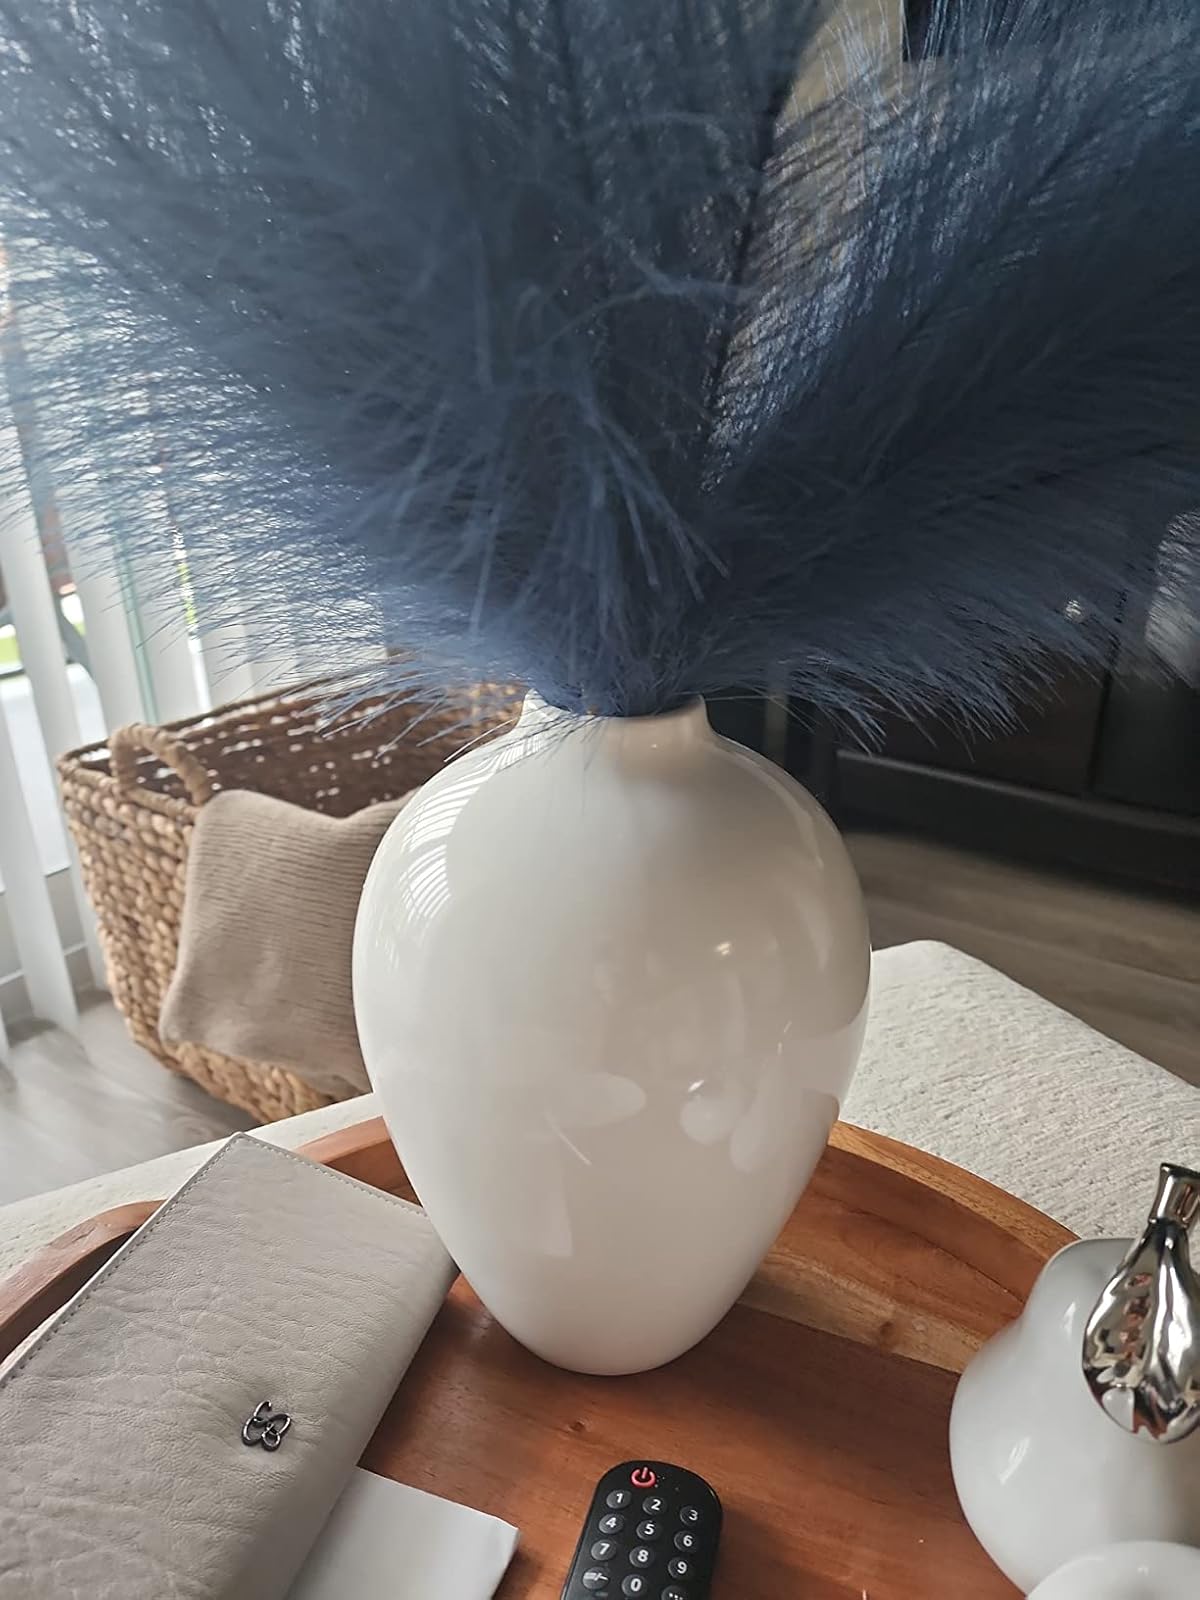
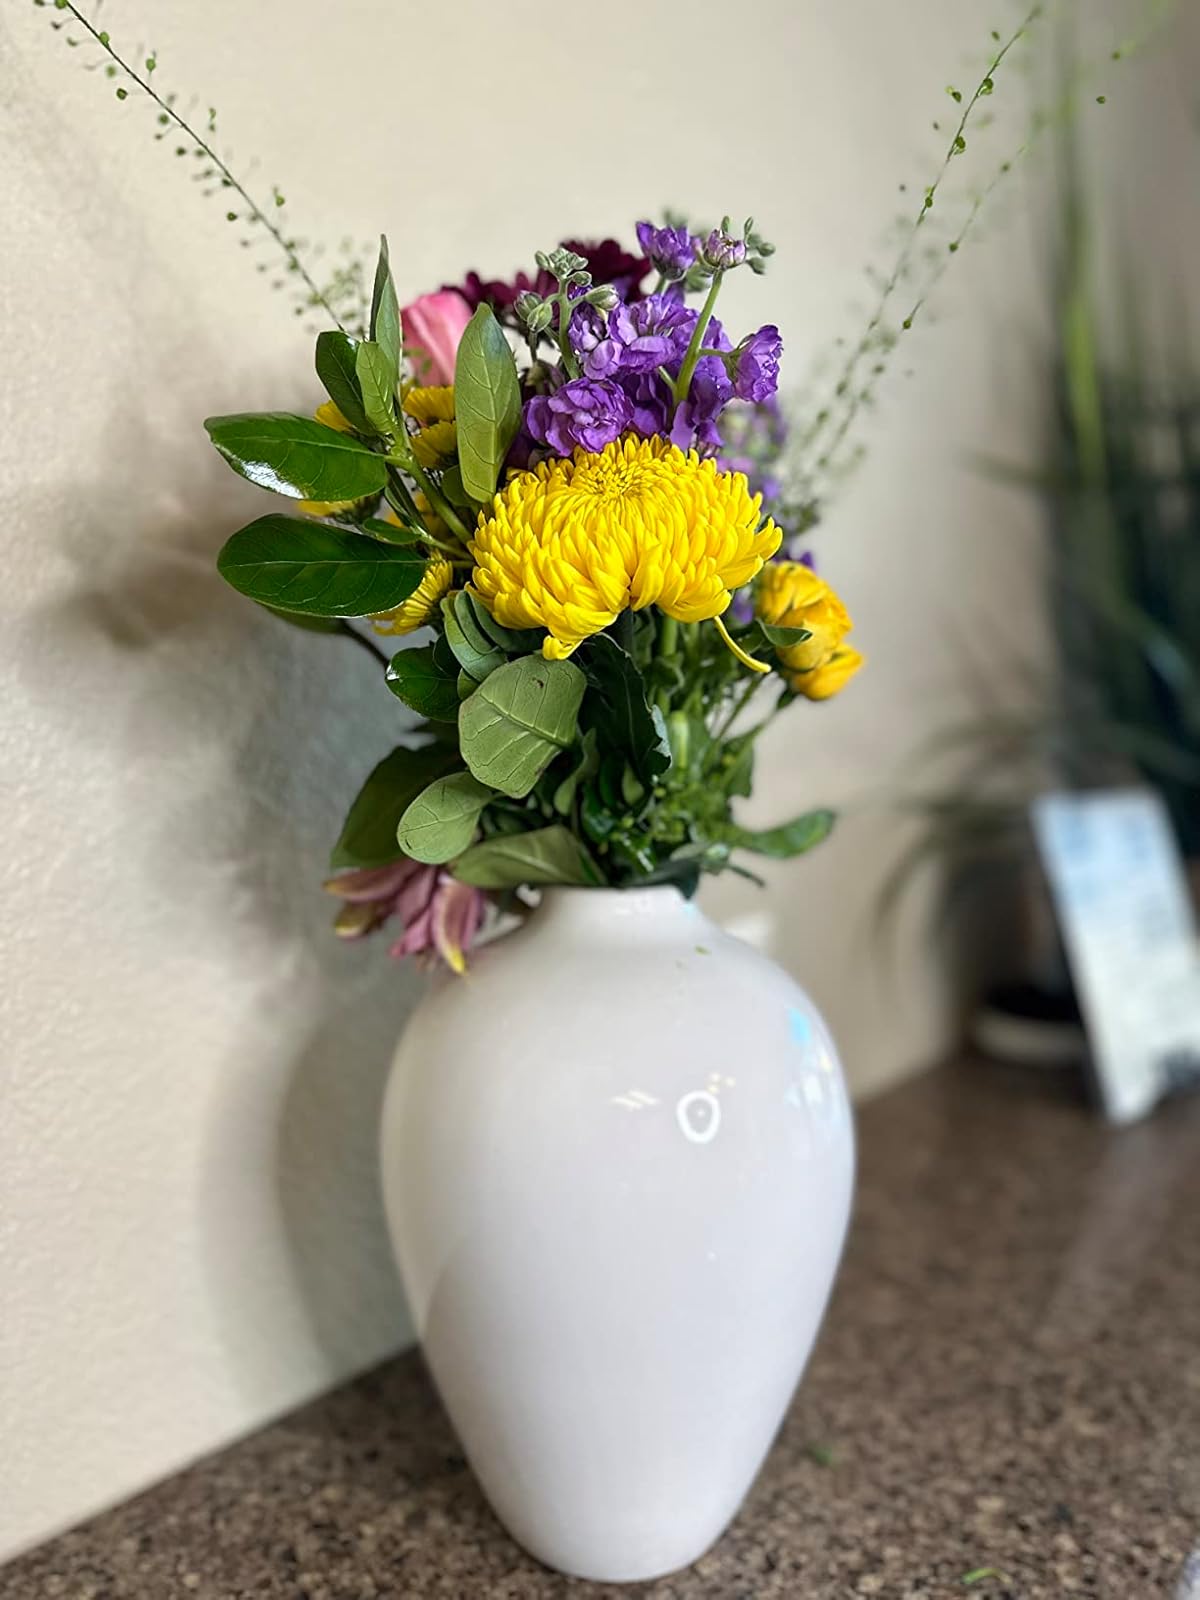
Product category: vase
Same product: yes